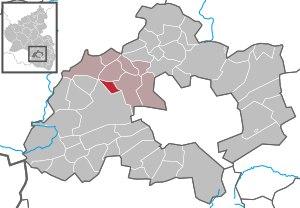
Mackenbach est une municipalité de la Verbandsgemeinde Weilerbach, dans l'arrondissement de Kaiserslautern, en Rhénanie-Palatinat, dans l'ouest de l'Allemagne.